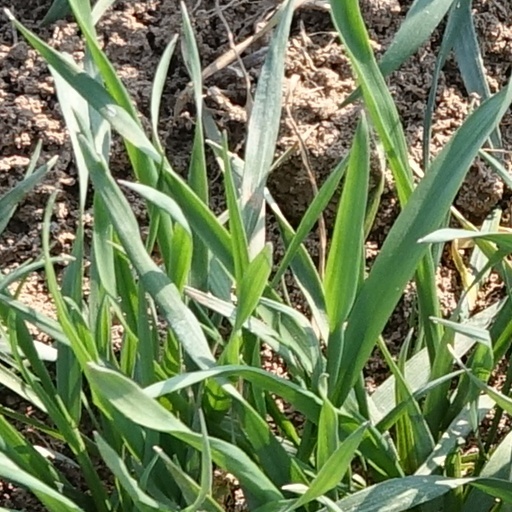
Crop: wheat